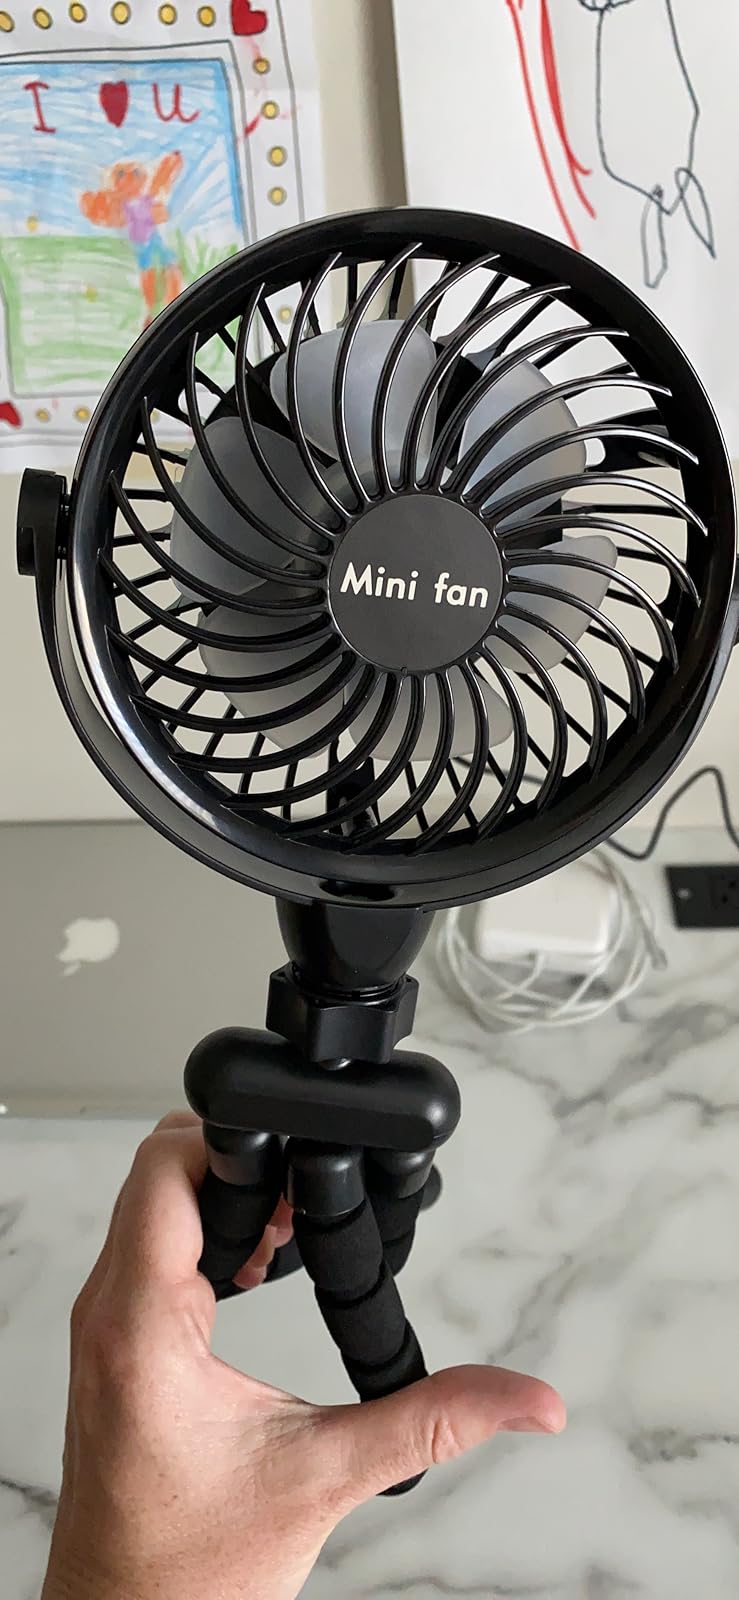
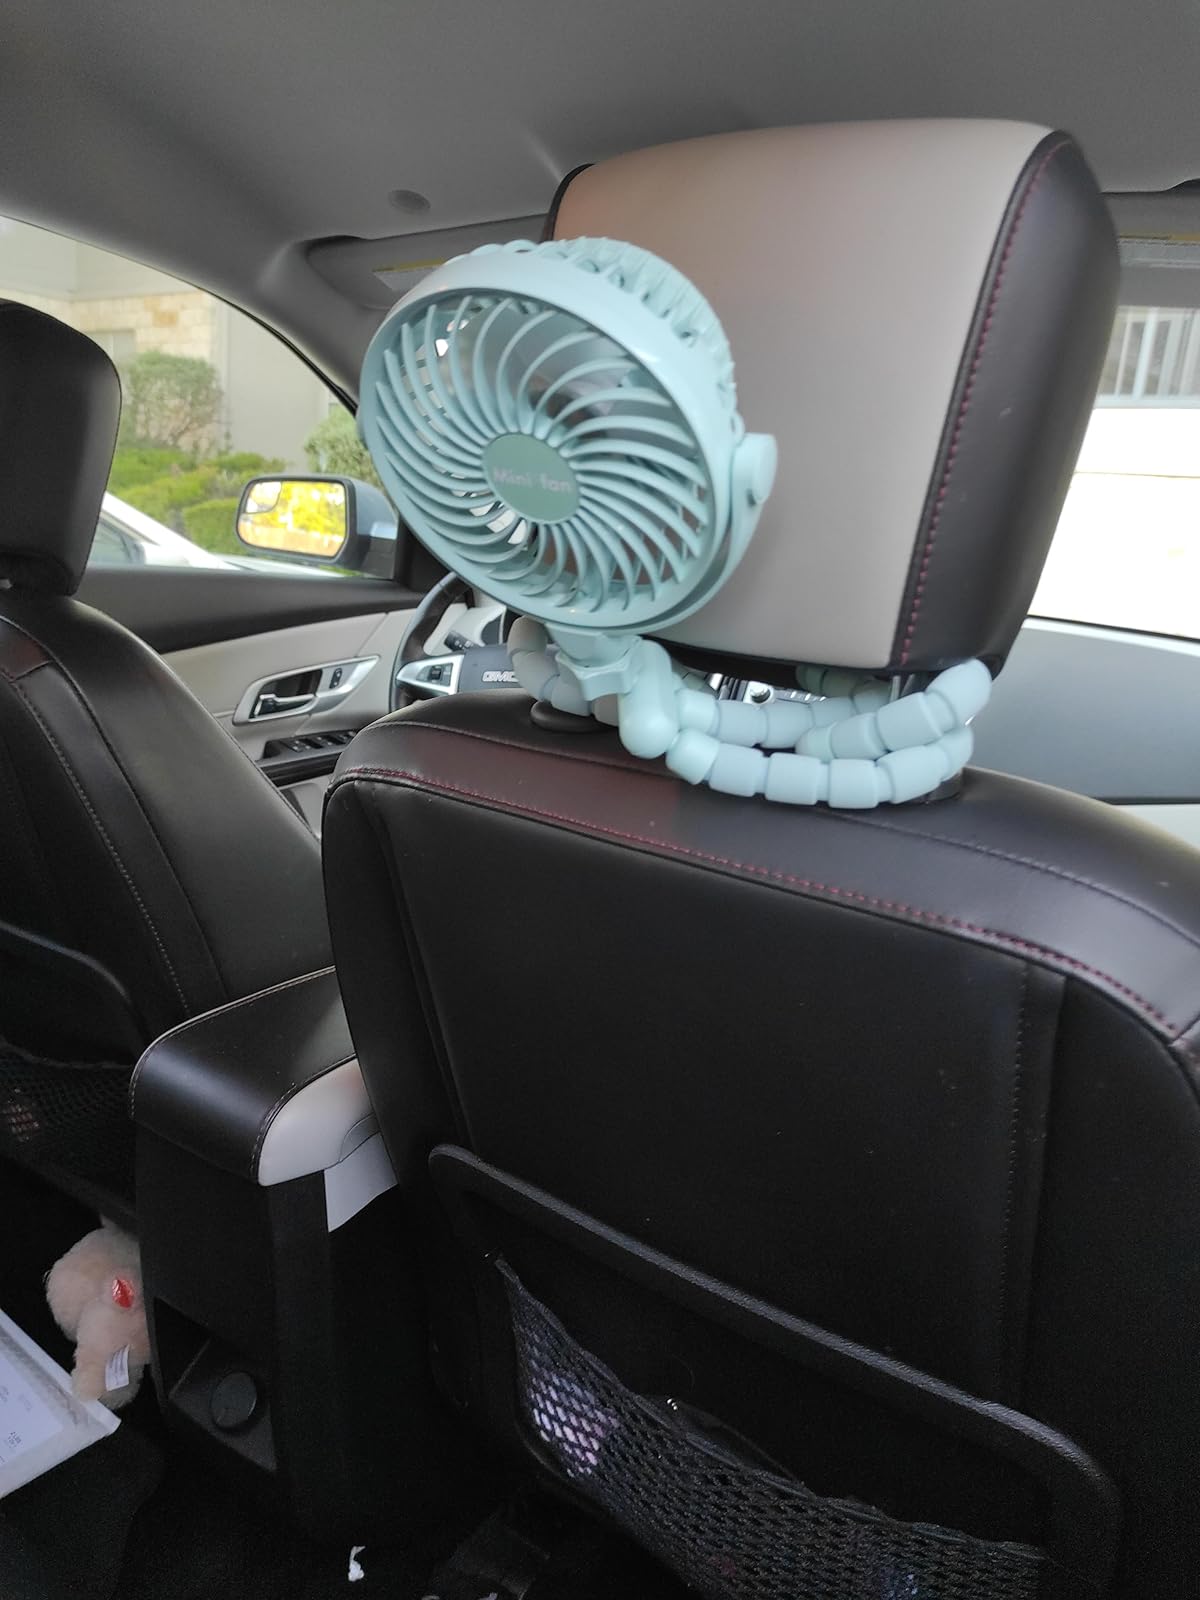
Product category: fan
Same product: no